Geraint Jennings

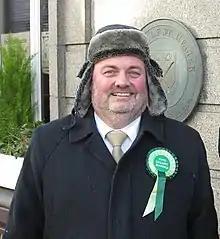

Geraint Jennings (born 13 May 1966) is a Jersey,UK member of Municipality of St Helier and linguist.